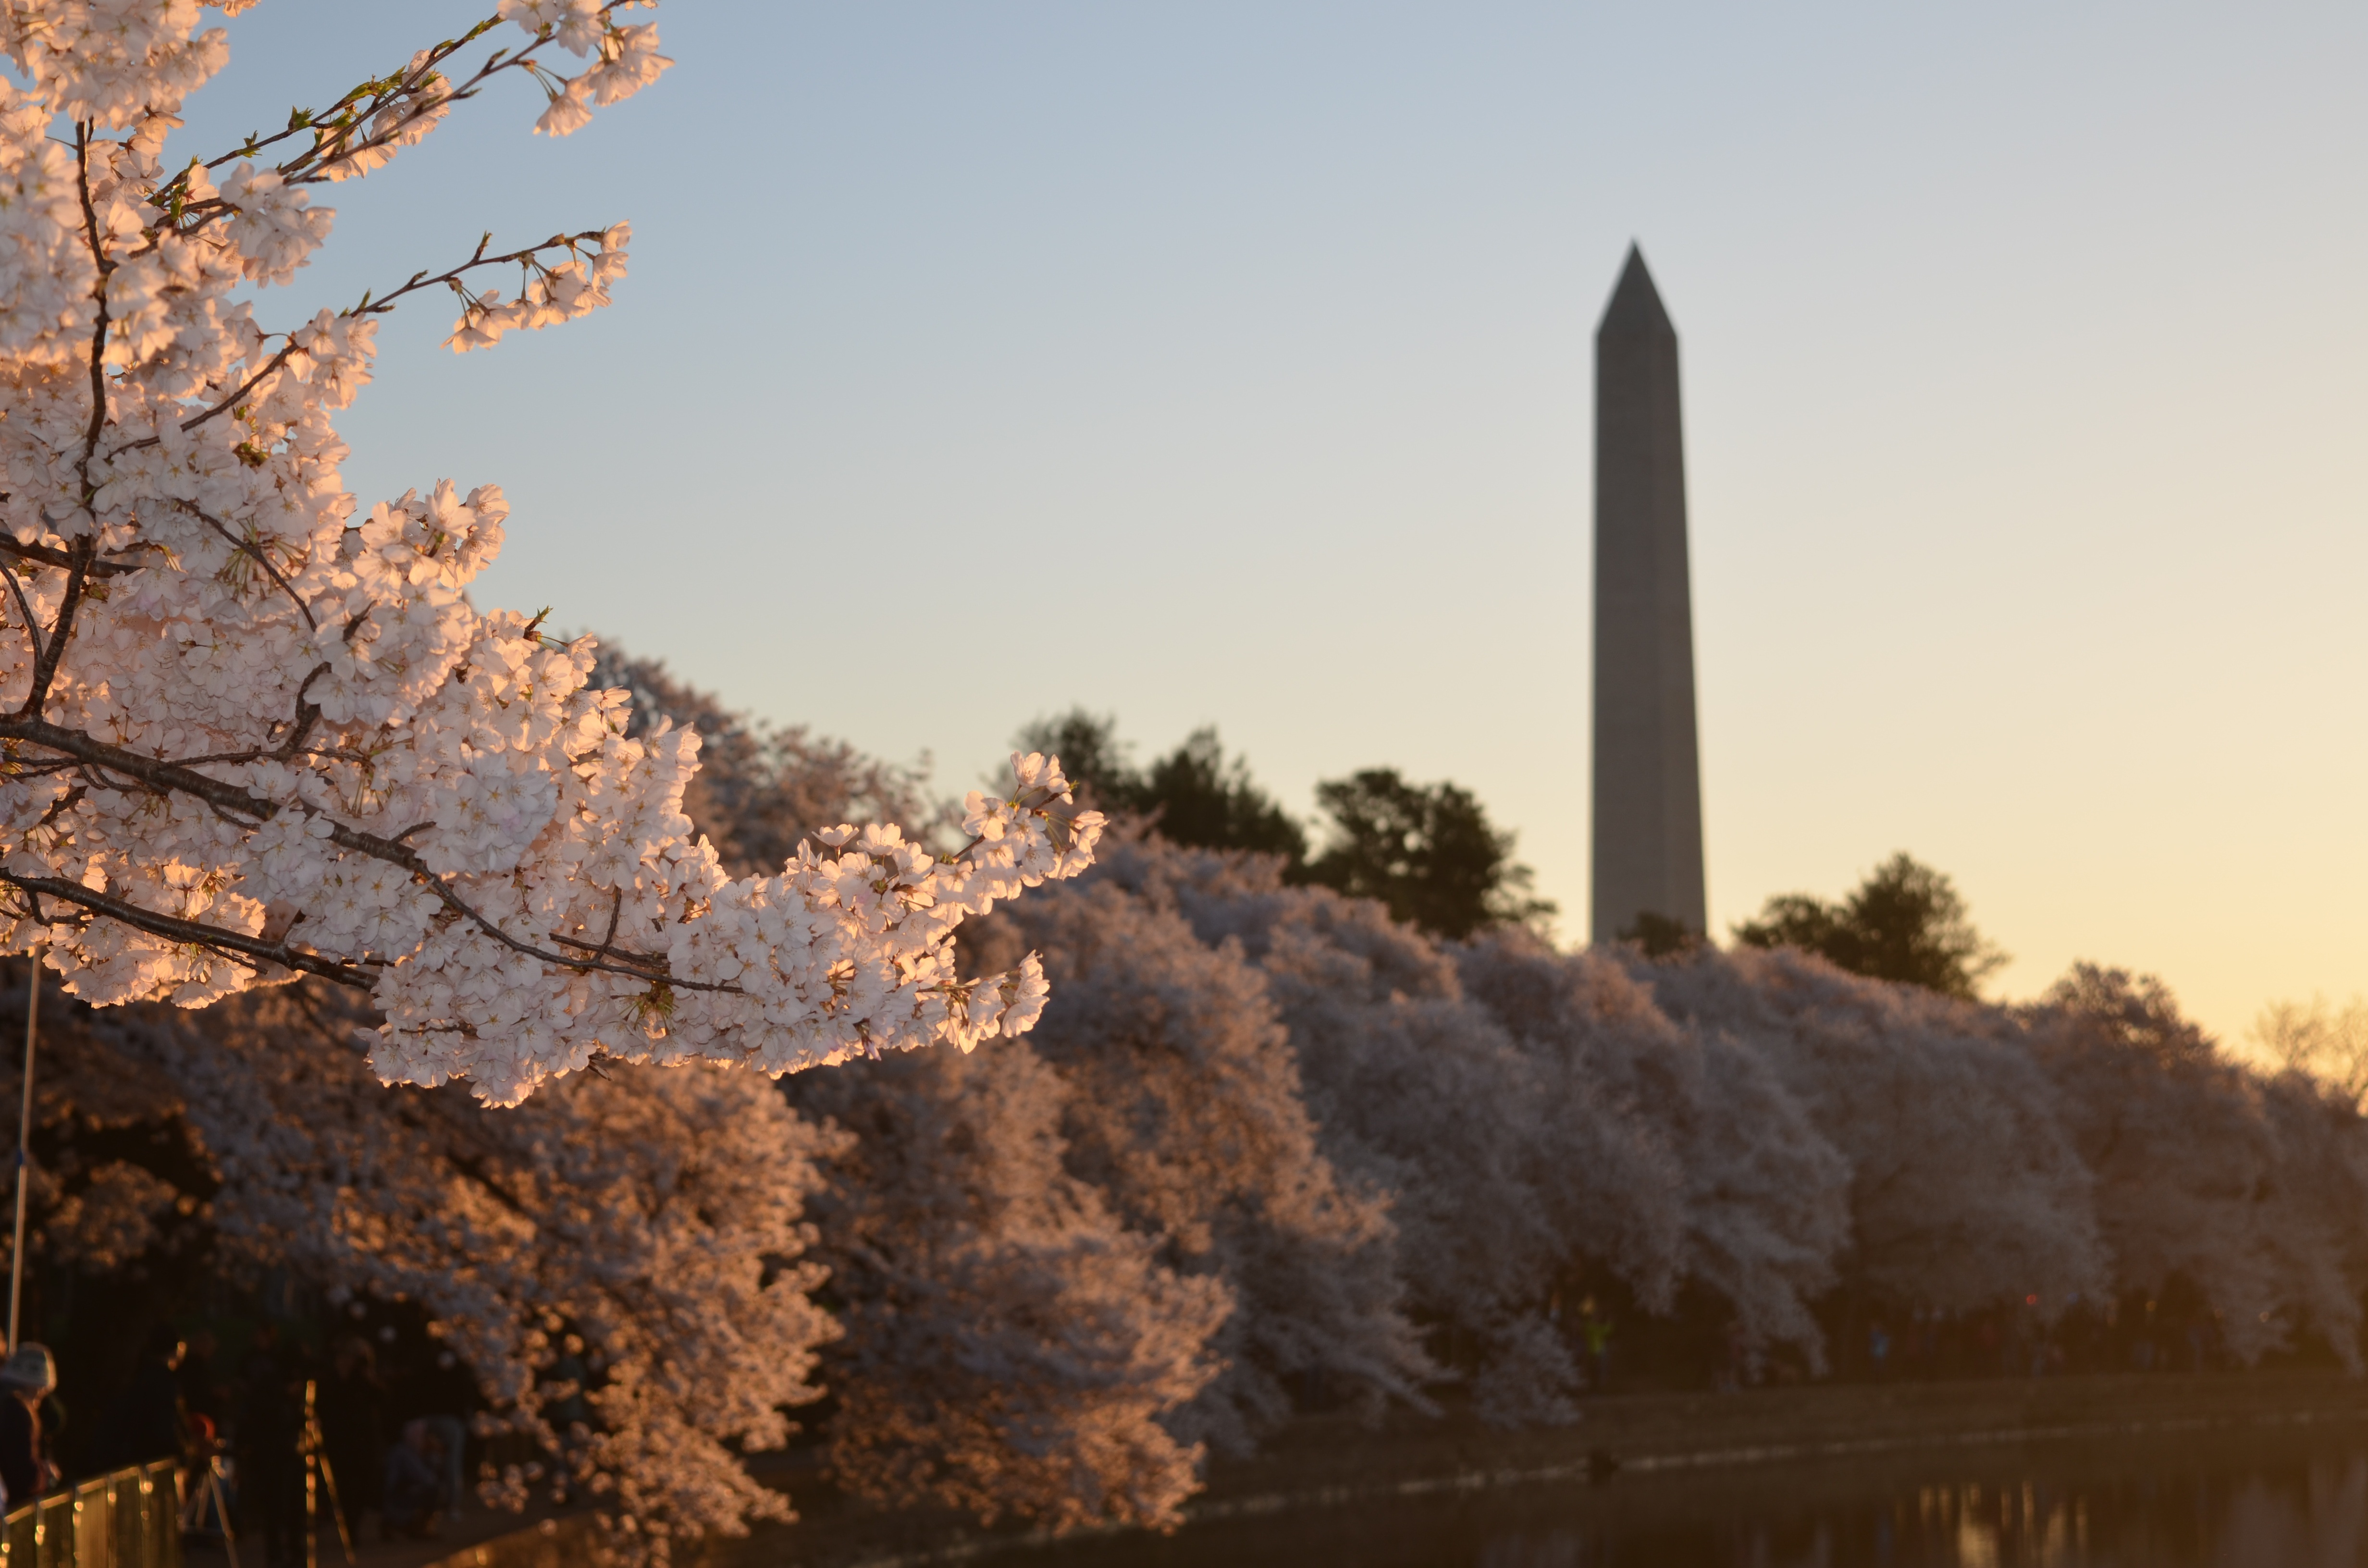
tree, branch, snow, winter, architecture, plant, sunset, white, fruit, morning, flower, bloom, frost, monument, evening, column, pink, blurred, season, cherry blossom, memorial, full, background, blossoms, obelisk, riverside